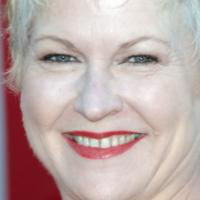
Age group: age 56-65